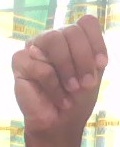
ASL sign: M